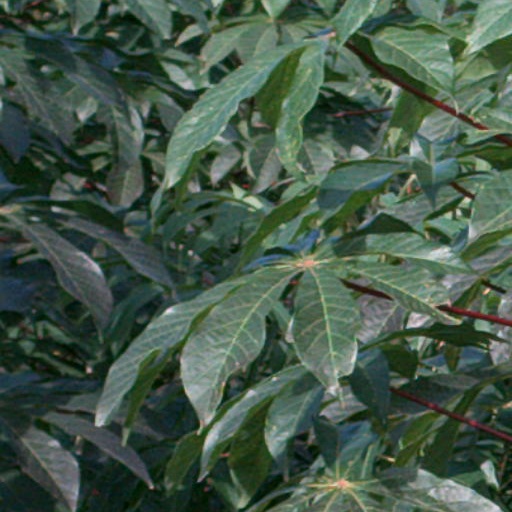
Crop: cassava